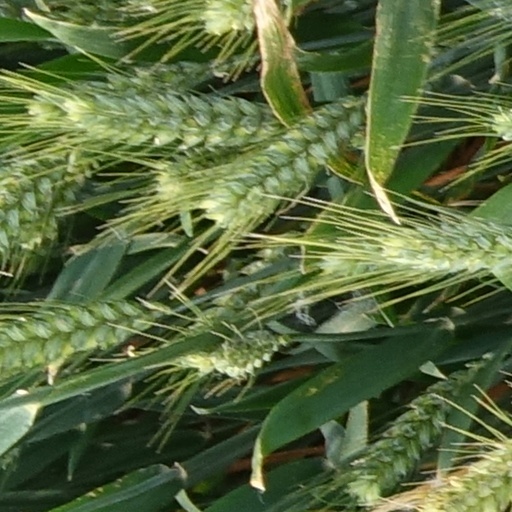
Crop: wheat